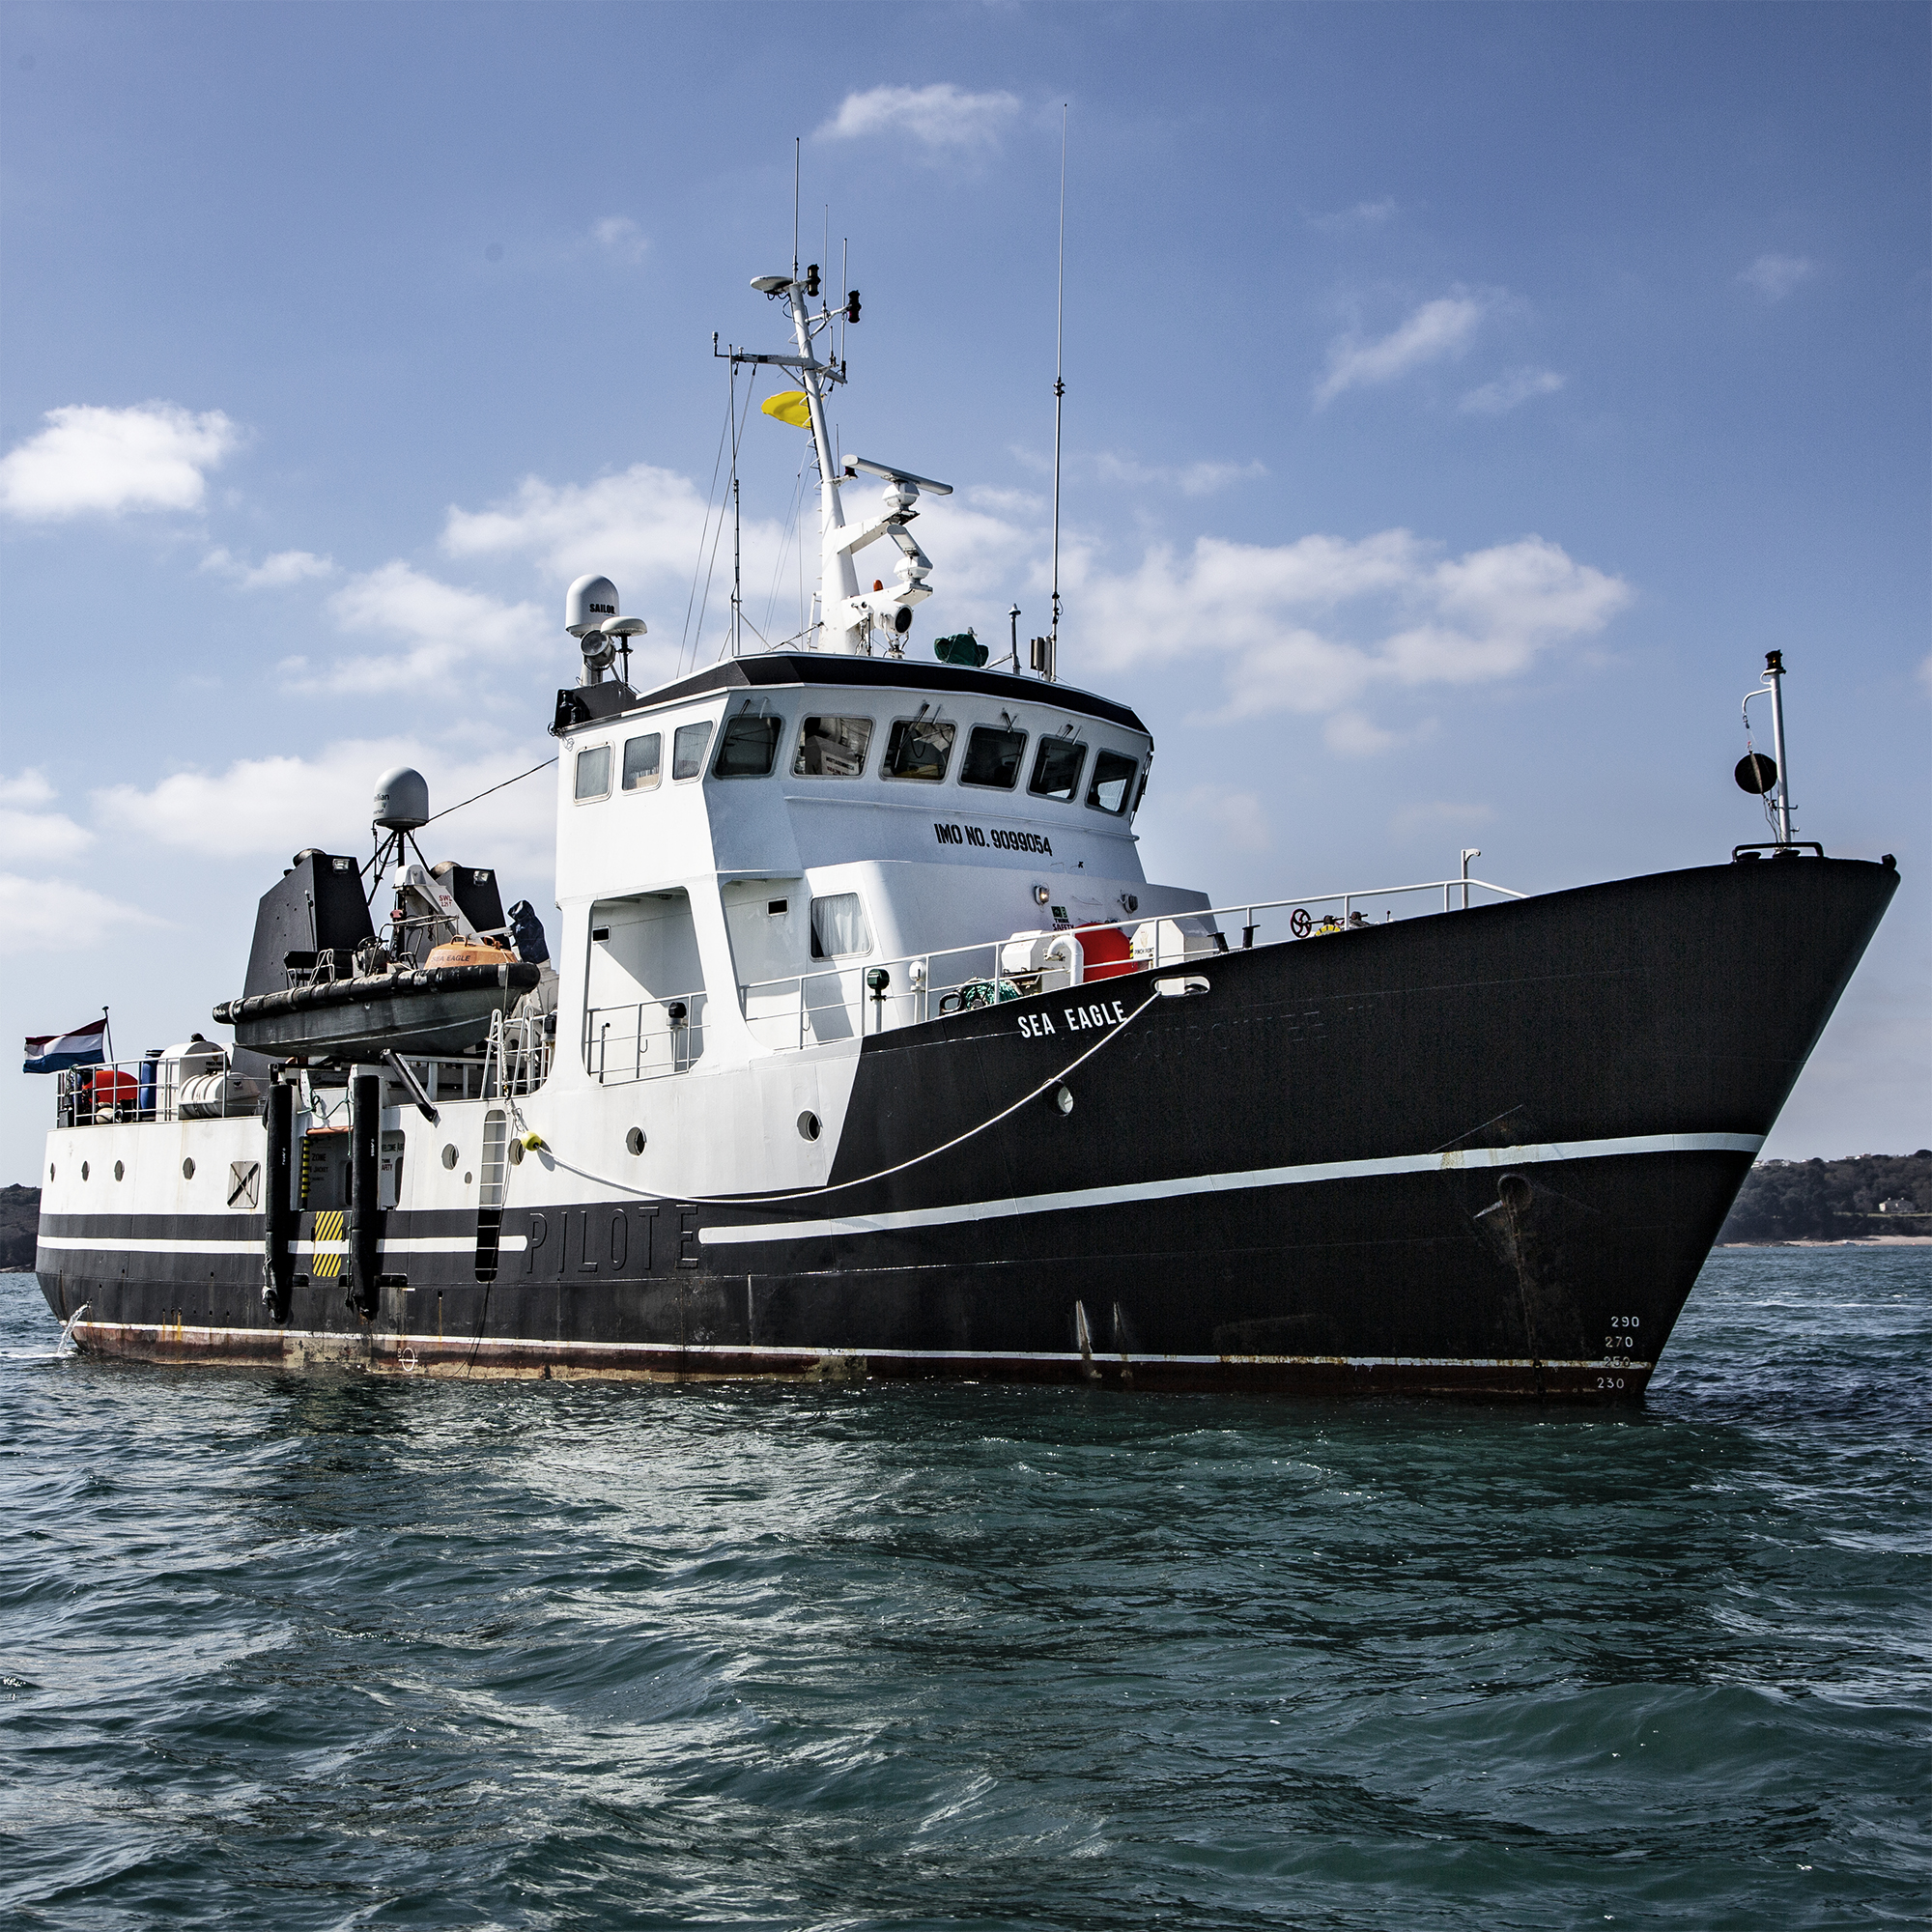
Vehicle type: Ships